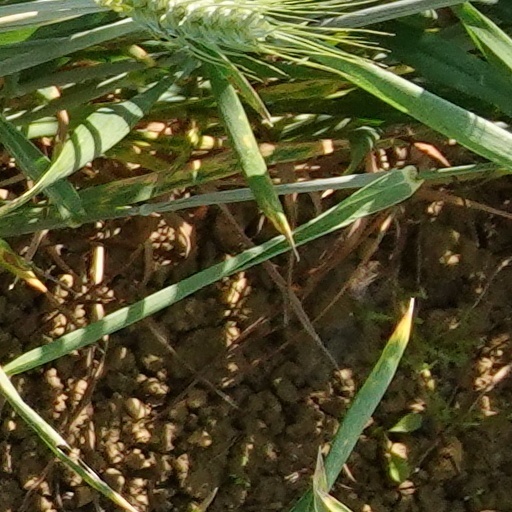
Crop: wheat